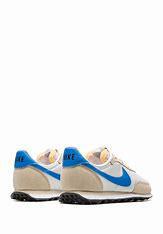
Brand: Nike
Model: Waffle 2